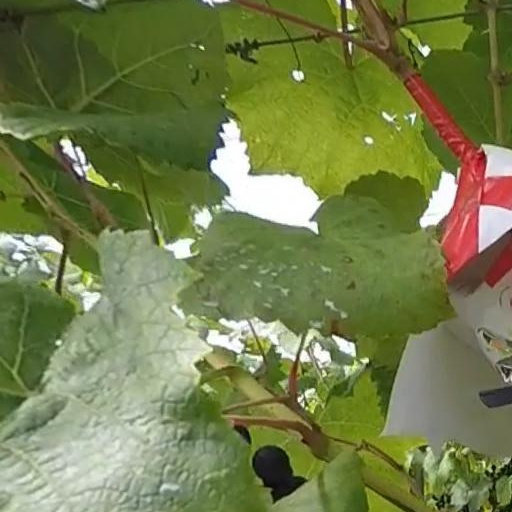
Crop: grape